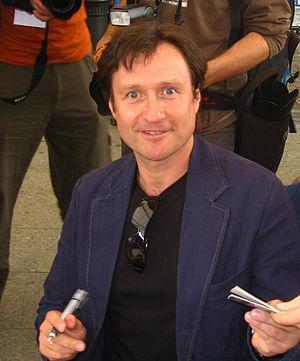
Miss Supranational 2014, est la 6ᵉ élection de Miss Supranational, qui s'est déroulée au Centre municipal des sports et des loisirs de Krynica-Zdrój, en Pologne, le 5 décembre 2014.